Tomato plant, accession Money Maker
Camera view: vertical (180 deg); turntable rotation: 120 degrees
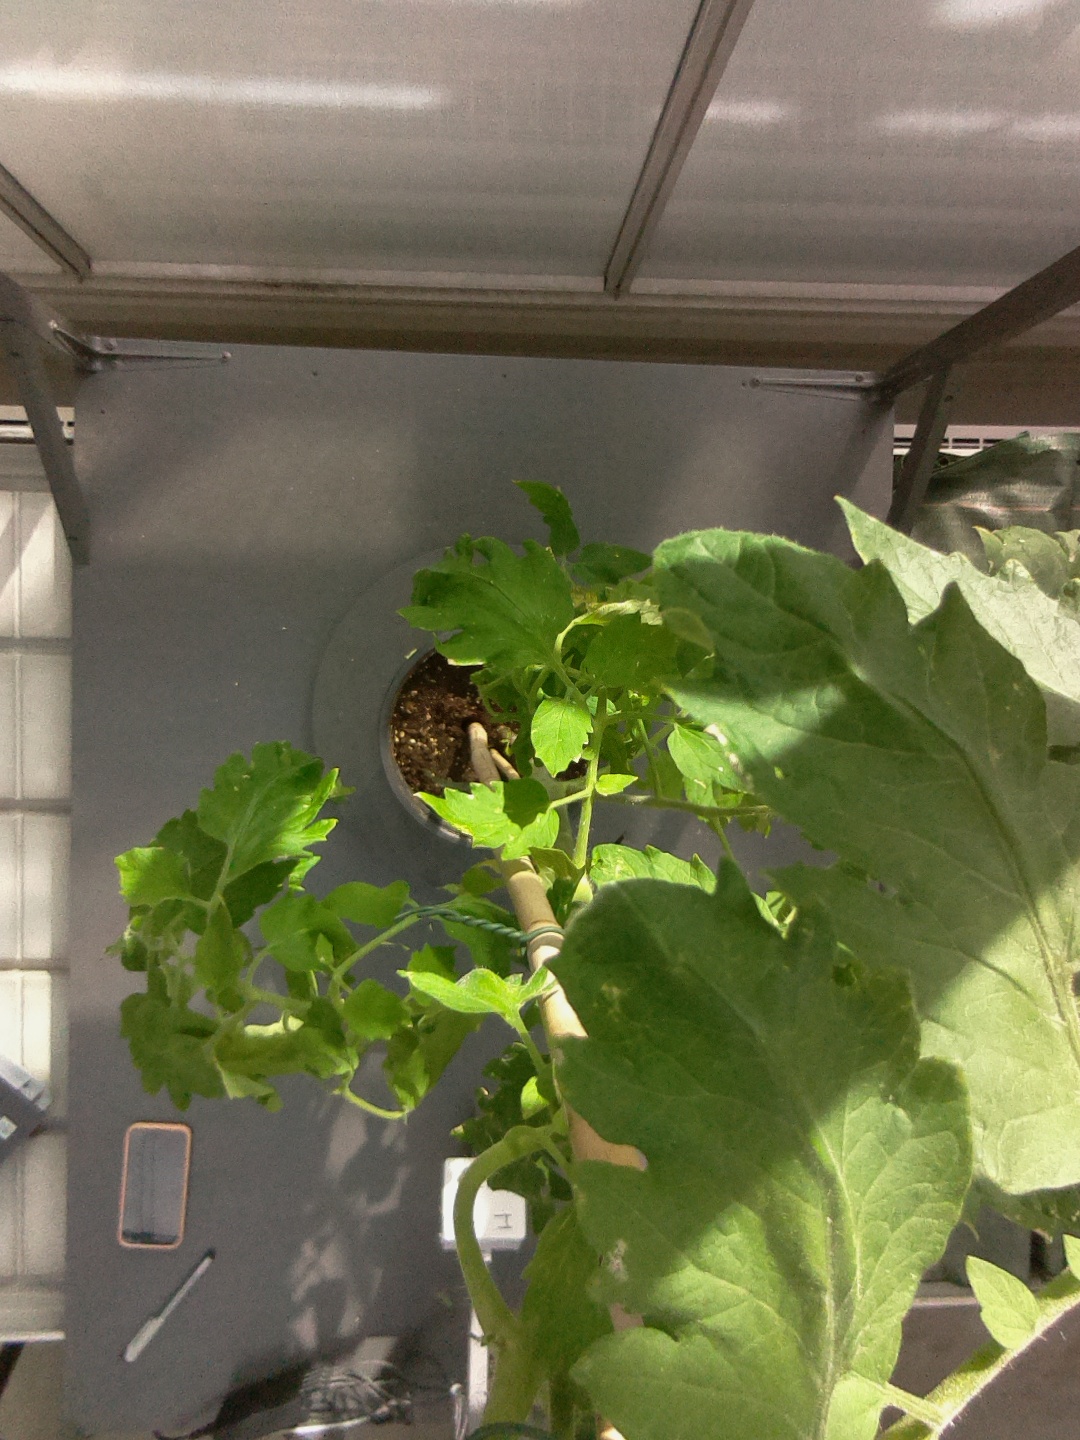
BBCH growth stage 76: 60%-70% of final fruit size